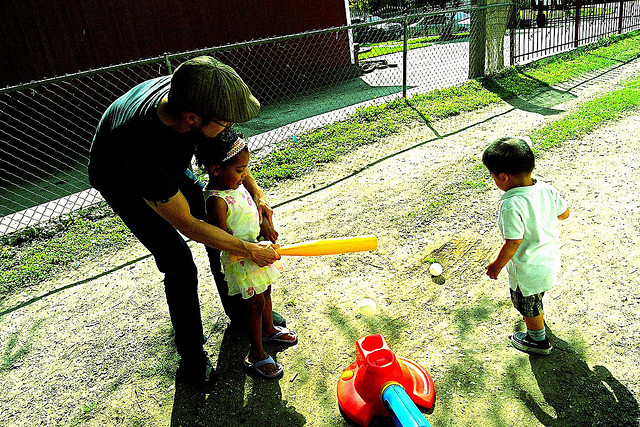
hai đứa trẻ đang chơi bóng chày cùng người đàn ông